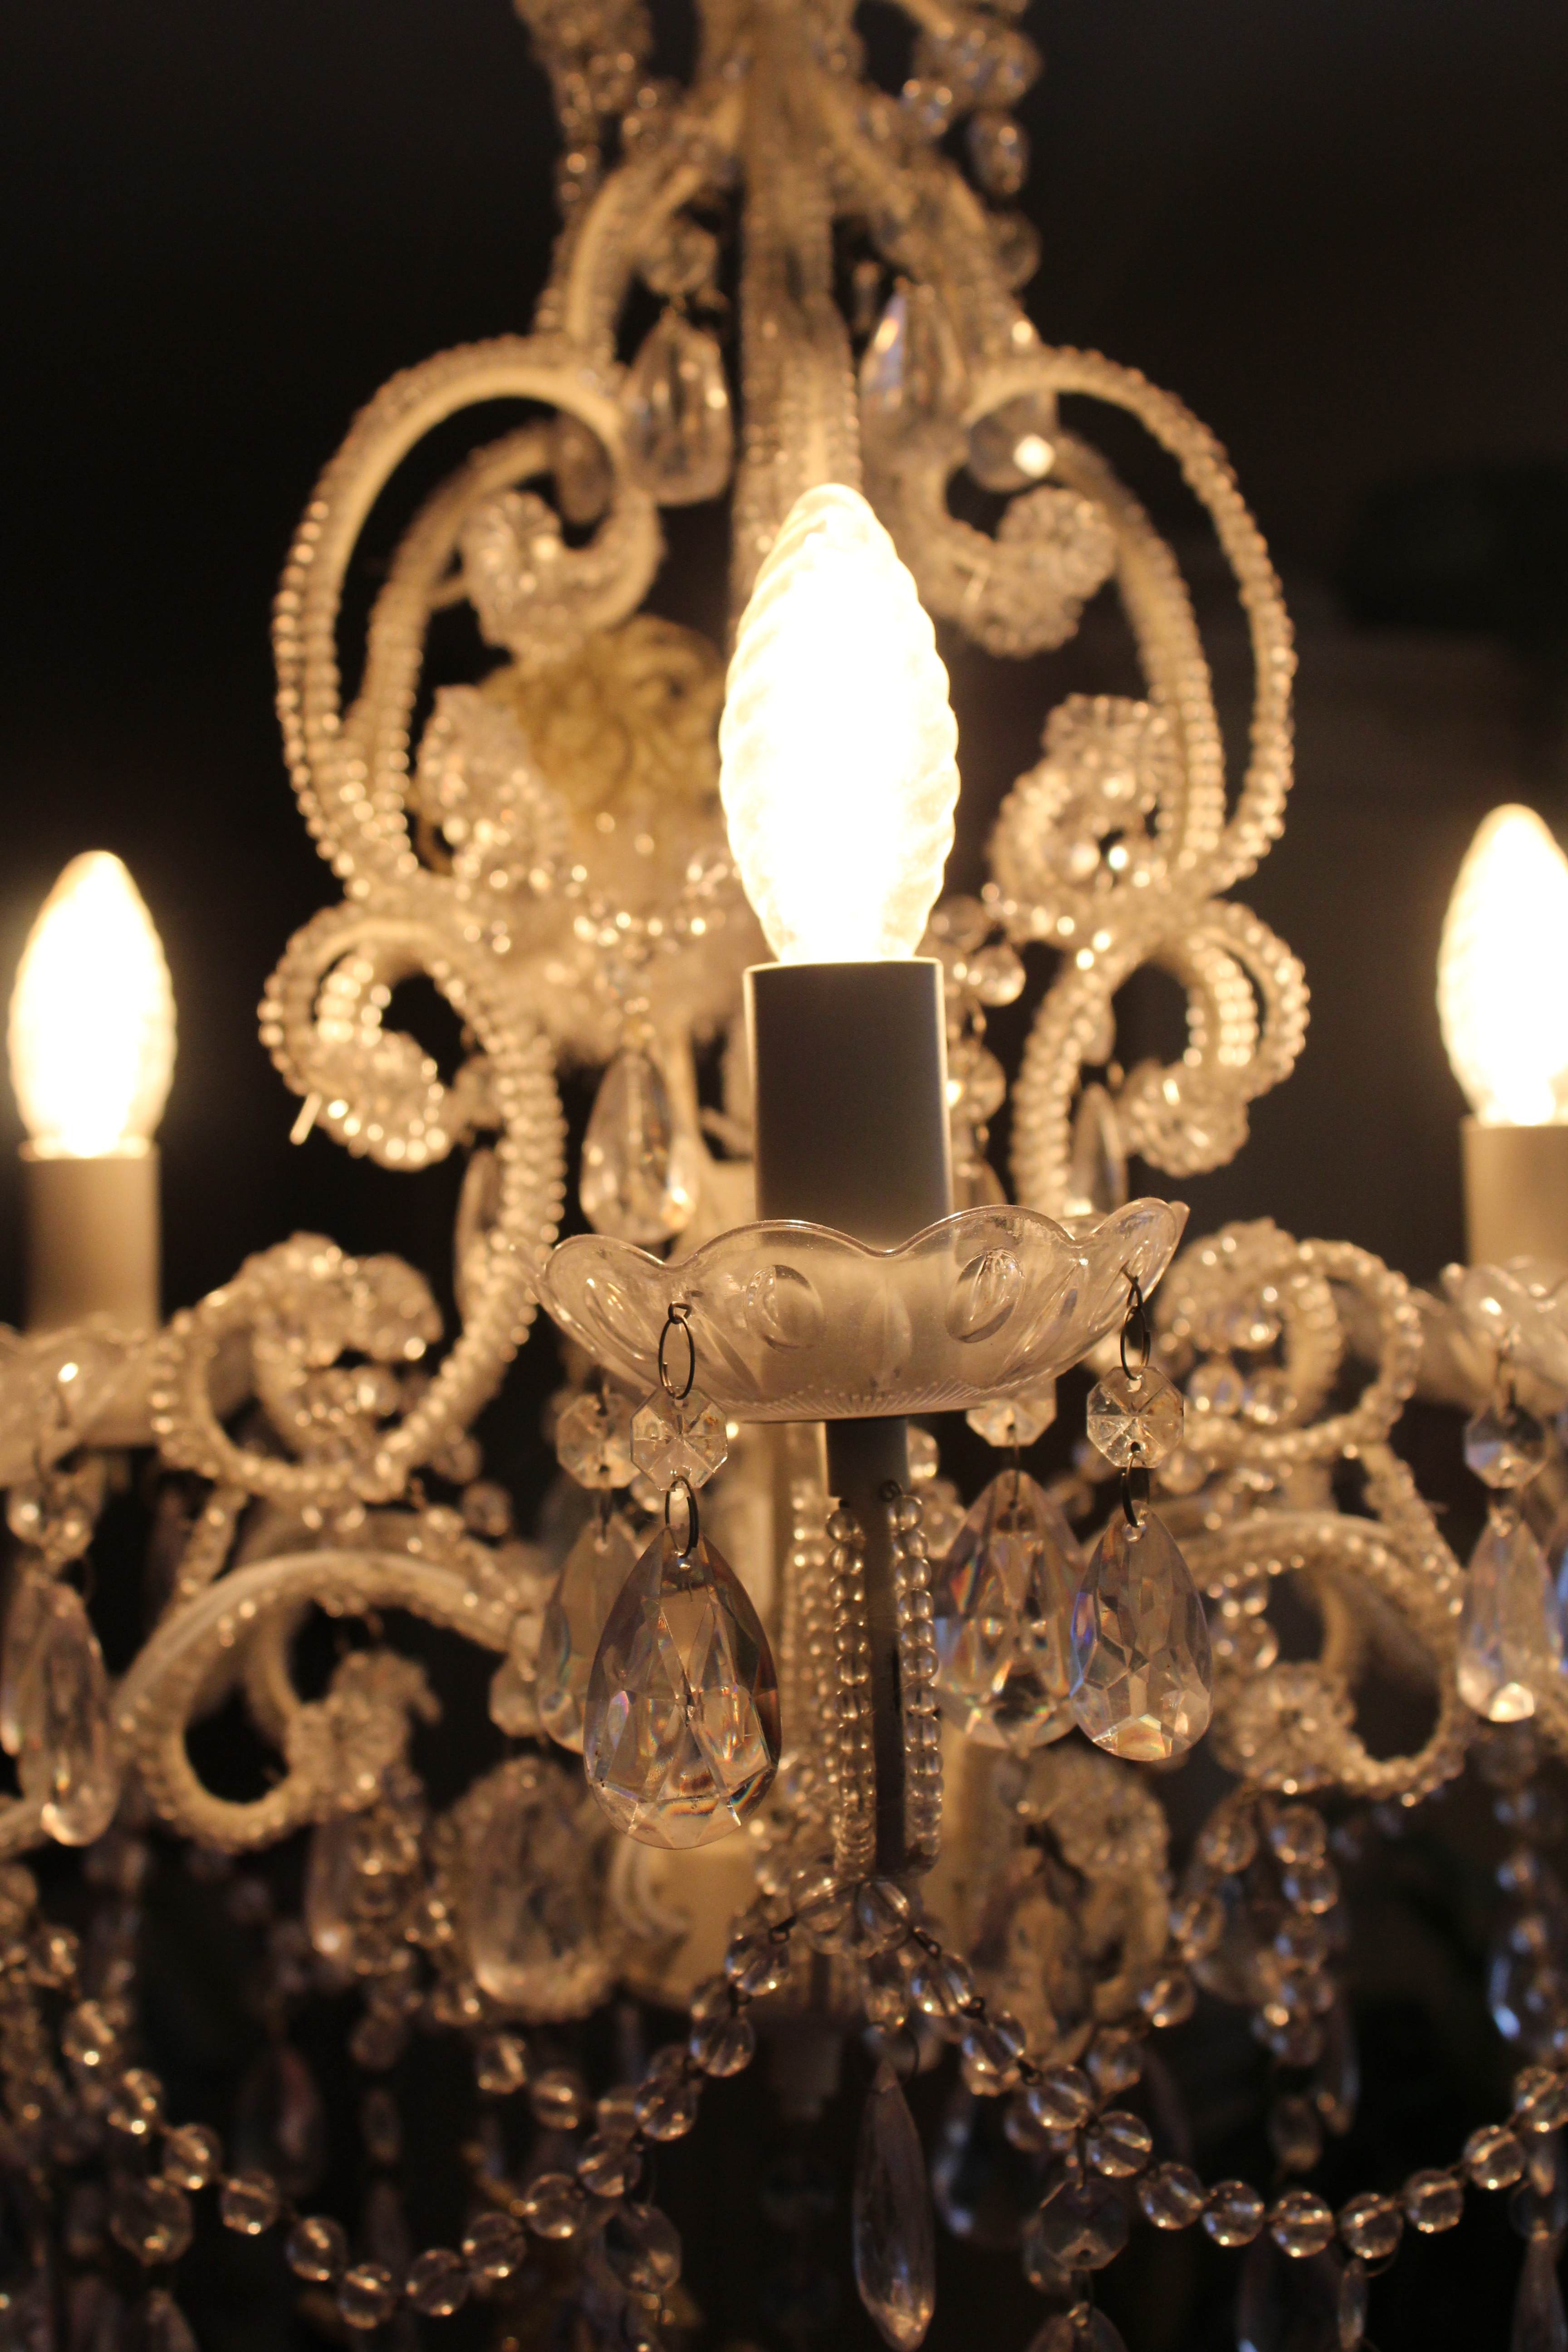
light, lamp, candle, close, lighting, decor, candlestick, interior design, light fixture, hell, chandelier, stylish, ceiling lamp, room lighting, light bulbs, electric light